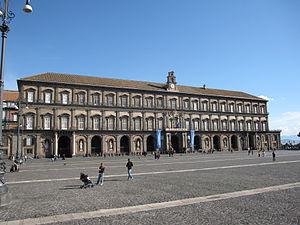
Le palais royal de Naples est l'une des quatre résidences royales utilisées par les Bourbons durant le royaume des Deux-Siciles. Il clôture la symétrie de la monumentale Piazza del Plebiscito, face à la façade néoclassique de la Basilique San Francesco di Paola.